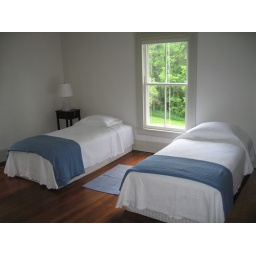
2 twin beds in one bedroom